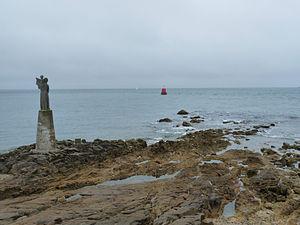
Statue de Notre-Dame de Kerdro, par Jules-Charles Le Bozec (1898-1973). Pointe de Kerpenhir (Morbihan)